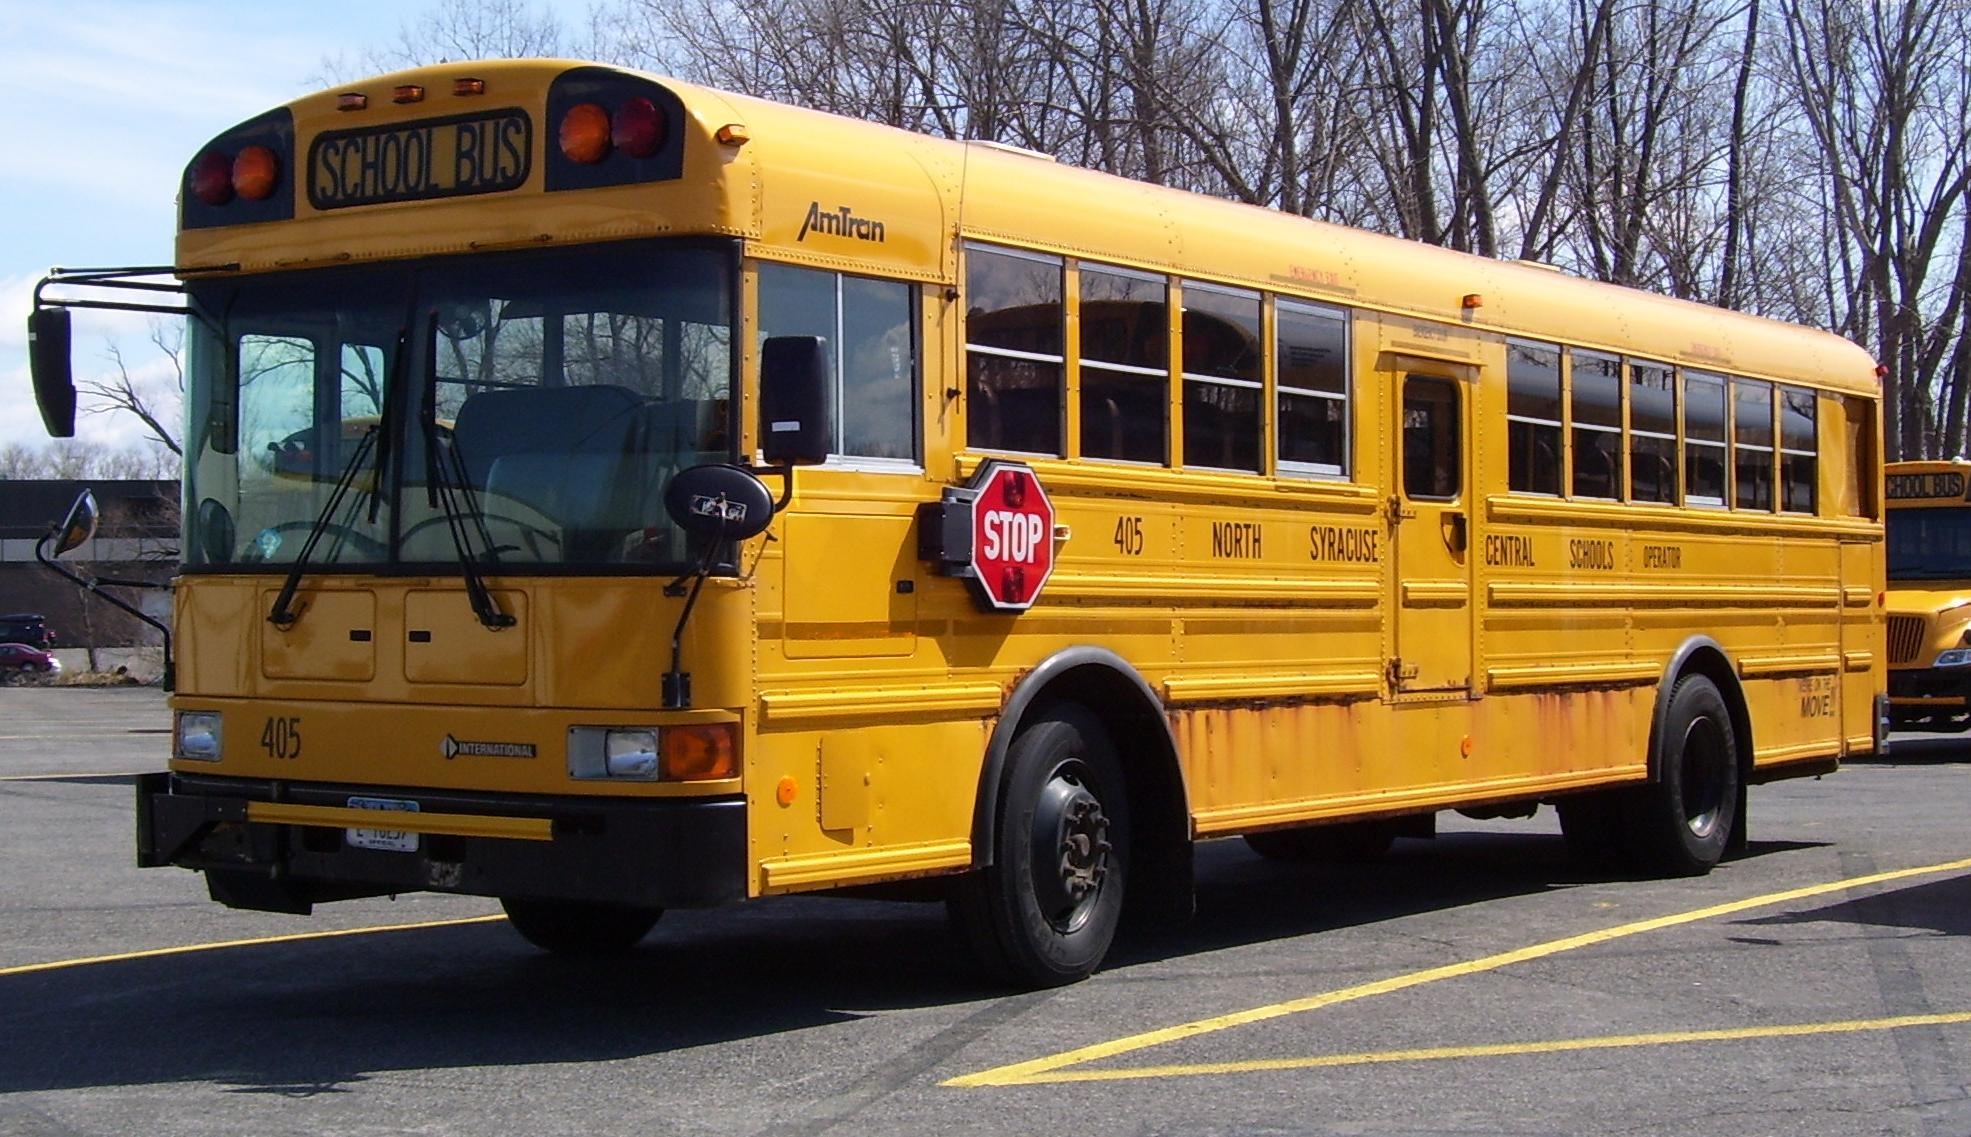
transportation, transport, vehicle, america, yellow, childhood, public transport, bus, safety, minibus, school bus, land vehicle, mode of transport